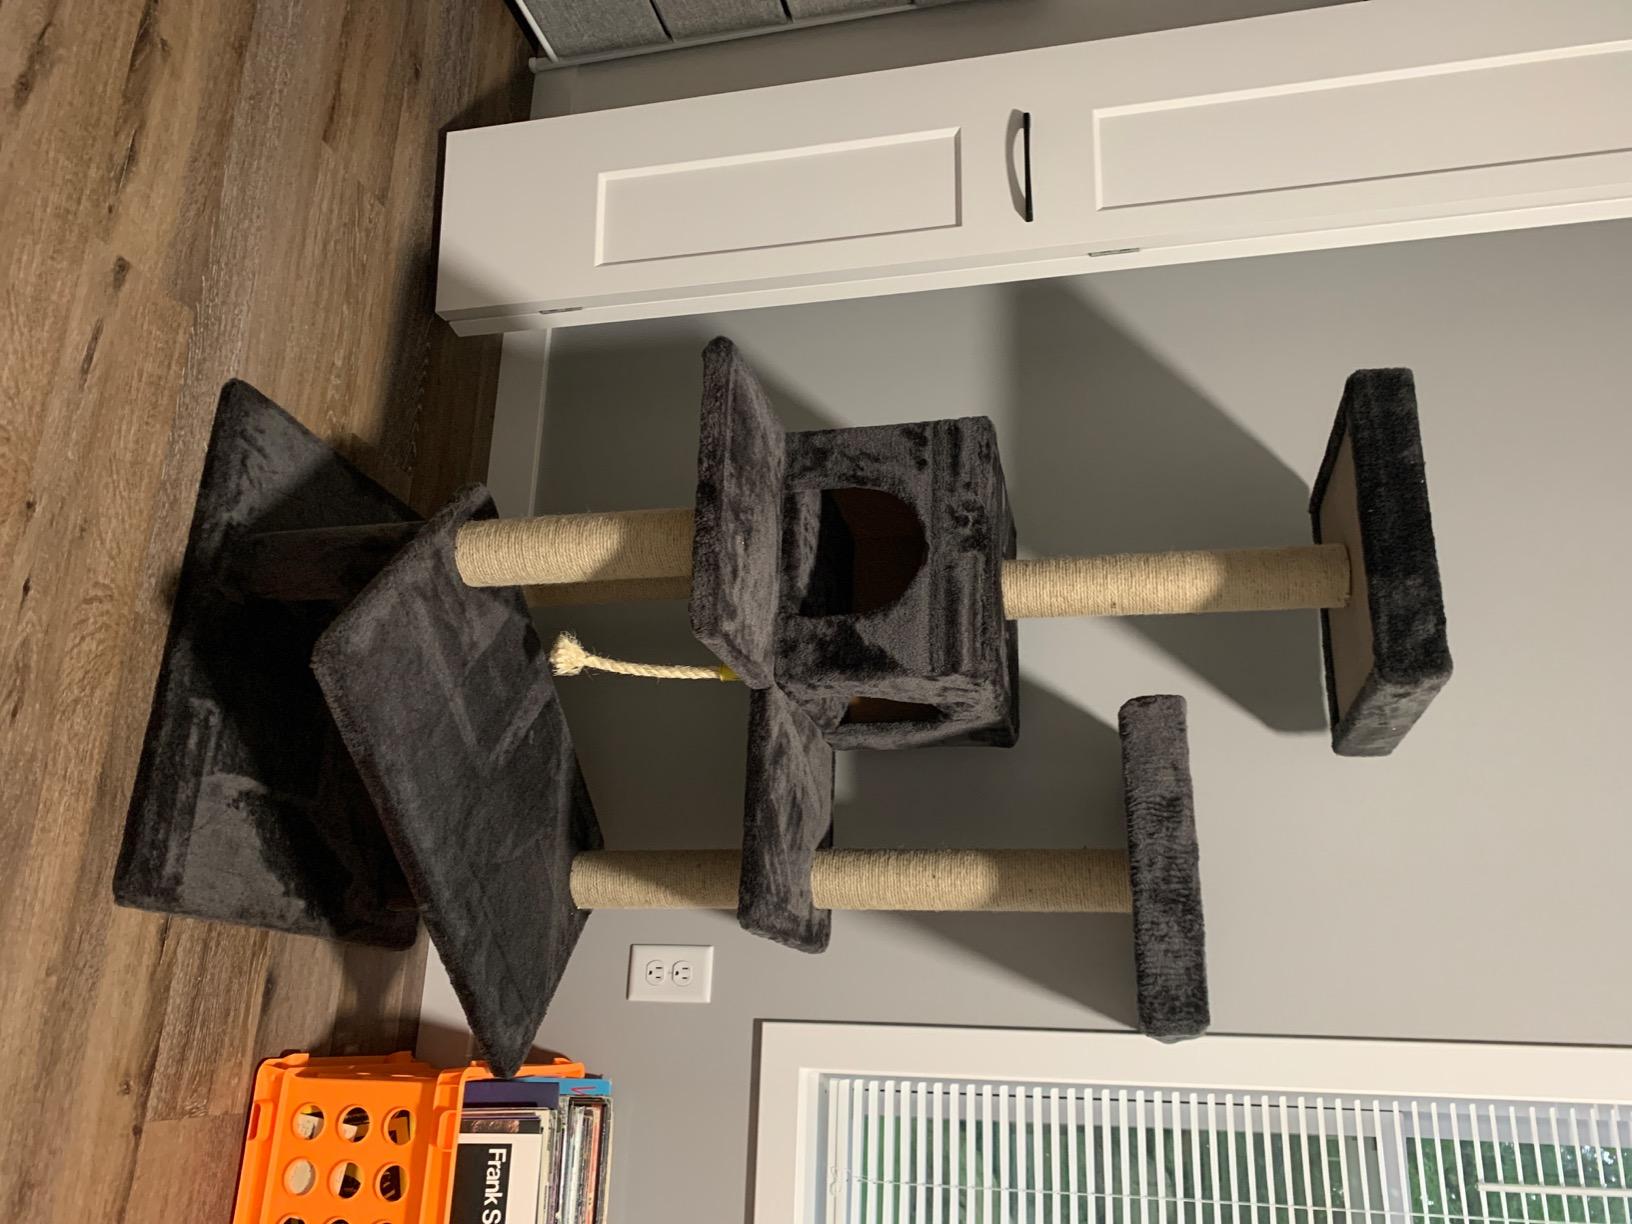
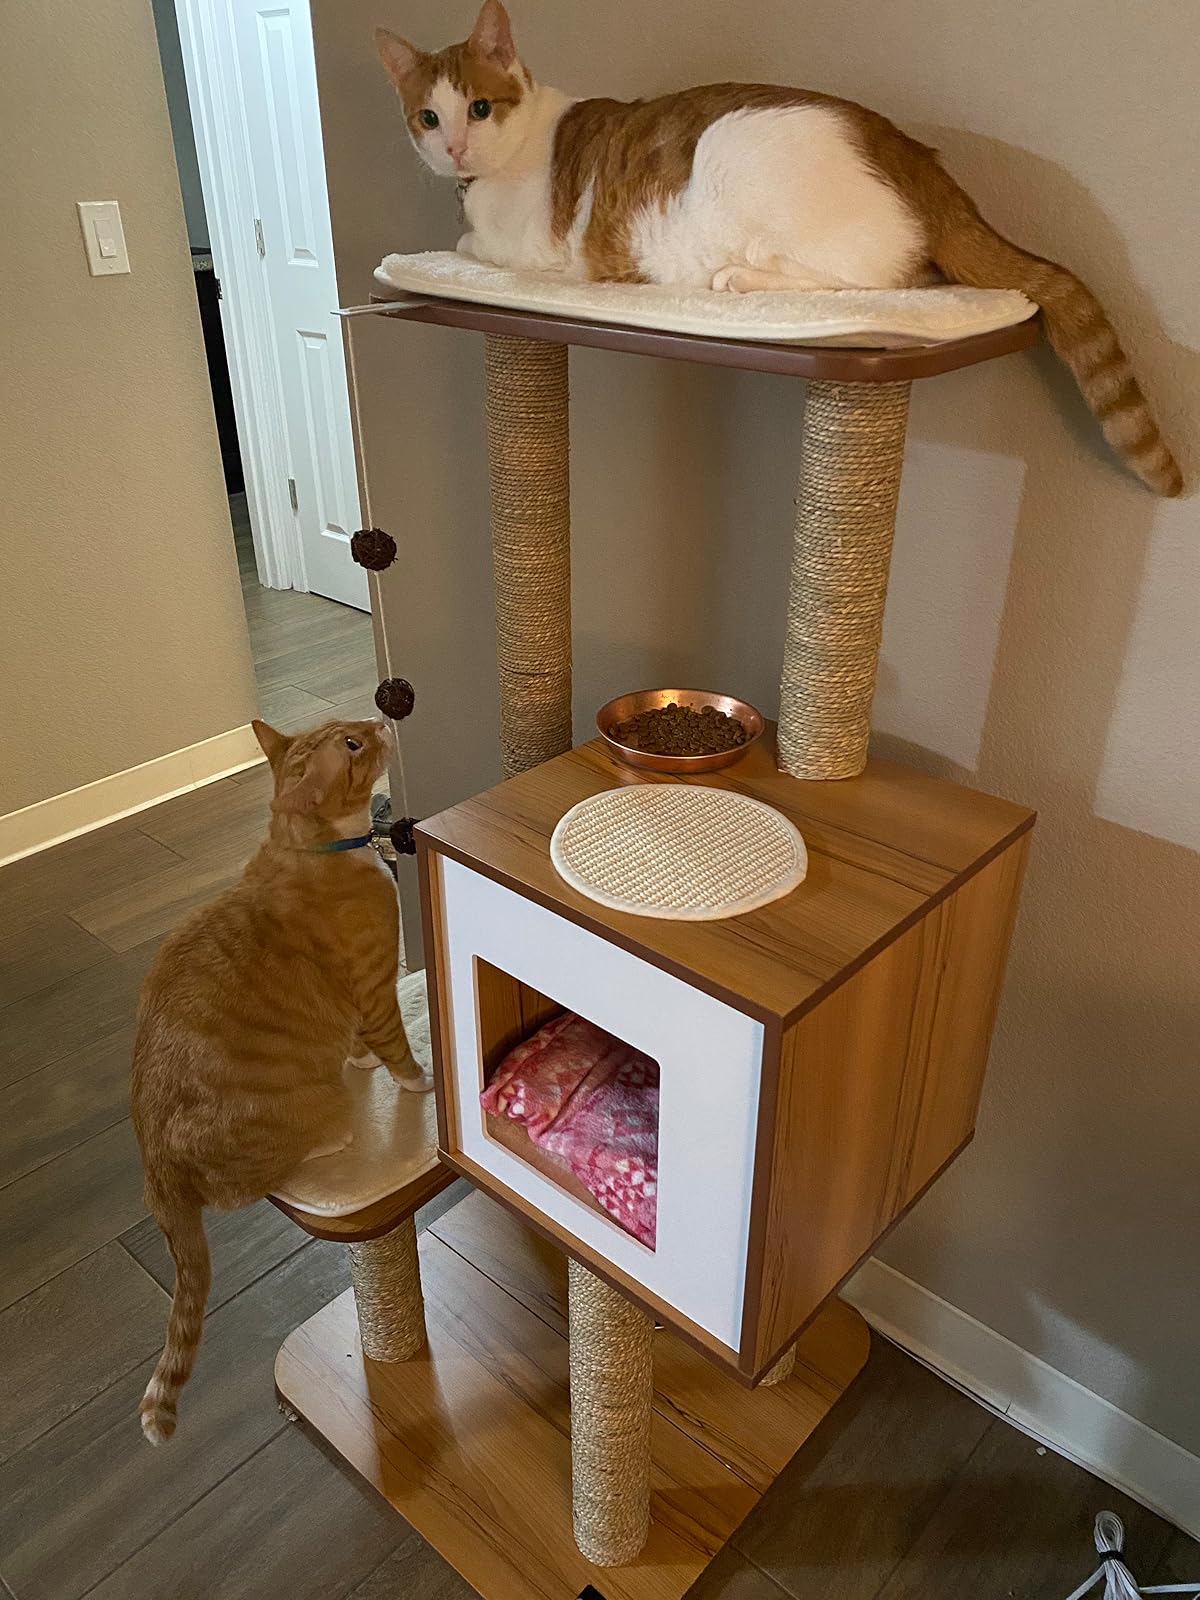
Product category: items_cat tree
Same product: no